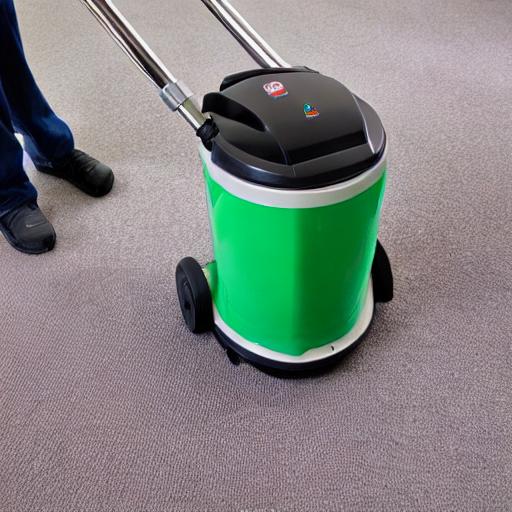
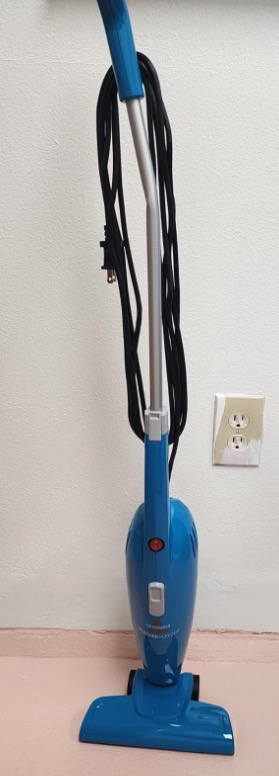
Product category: items_vacuum
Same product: no